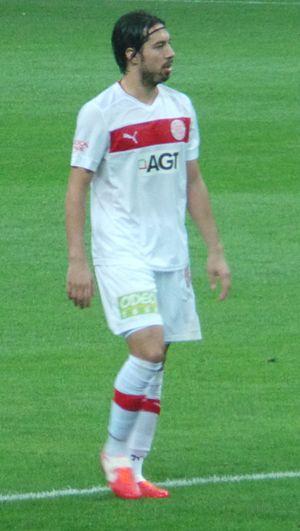
Emre Güngör, né le 1ᵉʳ août 1984 à Istanbul, est un footballeur international turc. Évoluant au poste de défenseur central, il joue actuellement pour Eskişehirspor.